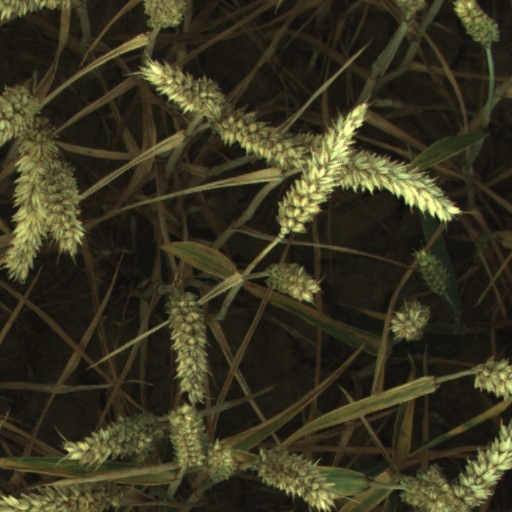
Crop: wheat